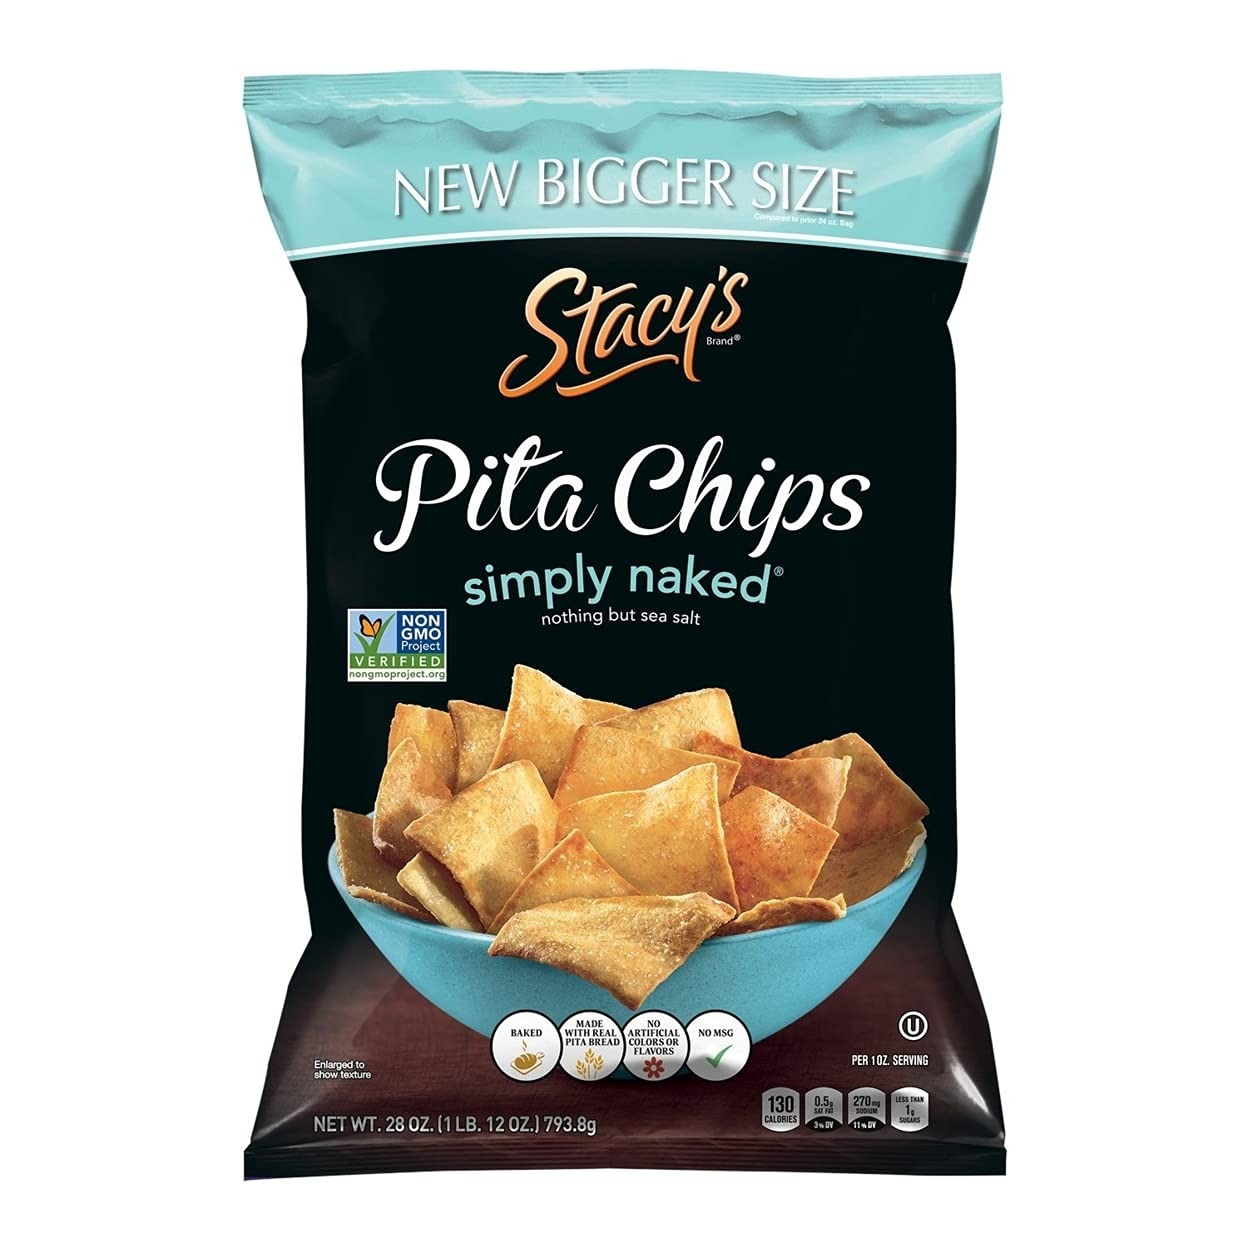
Item Name: Stacy's Pita Chips Simply Naked (28 oz.)
Bullet Point 1: Baked pita chips
Bullet Point 2: Made with real pita bread
Bullet Point 3: No artificial colors or flavors
Bullet Point 4: No MSG
Product Description: When Stacy started making pita chips at her sandwich cart in Boston, she knew passion, hard work and using only quality, carefully-selected ingredients were what her customers deserved. Those are still their values today and what it takes to make the best snacks. It's the harder way, but it's the better way. Stacy's bakes real pita bread from their own special recipe, slices them into chips, then bakes them again for a delicious crunch. They believe time is an essential ingredient, which is why they devote up to 14 hours to bake each batch of Stacy's Pita Chips. That's just how long it takes to reach perfection. That's The Stacy's Way and they're not messing with it.
Value: 28.0
Unit: Ounce

Price: 7.99